21st Space Wing

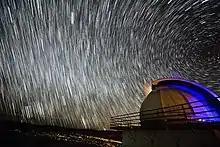
United States Space Surveillance Network telescope.

Due to the obsolescence of passive radar systems, the Deep Space Tracking System and Low Altitude Space Surveillance System was decommission, with 1 SPSS inactivating in 1995, 17 SPSS inactivating in 1996, Detachment 1 at Osan AB inactivating in 1997, 5 SPSS inactivating in January 2002, and 3 SPSS inactivating in February 2002. 19 SPSS and its Turkish radar site was inactivated in 1999. The 721st Mobile Command and Control Squadron was inactivated in 1998, but reactivated as the 153d Command and Control Squadron in support of United States Strategic Command. 2 CACS transferred to 14th Air Force in 1998. 3 CACS was inactivated in 1999 as the upgrades of Cheyenne Mountain Operations Center removed the need for an alternate missile warning center. In June 2008 1 CACS was realigned under the 614th Air and Space Operations Center.